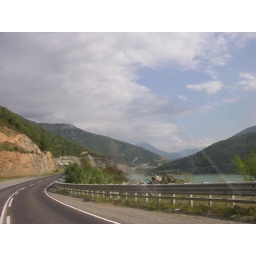
Artvin road in the mountains